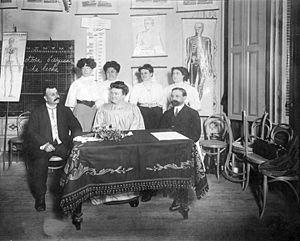
Cecilia Grierson est une professeure, philanthrope et la première médecin de nationalité argentine. Luttant pour les droits des femmes, elle élabore une étude sur le code civil argentin grâce à laquelle d'importants changements dans la loi furent réalisés, plus particulièrement en ce qui concerne les droits des femmes mariées. Elle écrit plusieurs livres et publications autour de la médecine, l'éducation et des thématiques diverses.